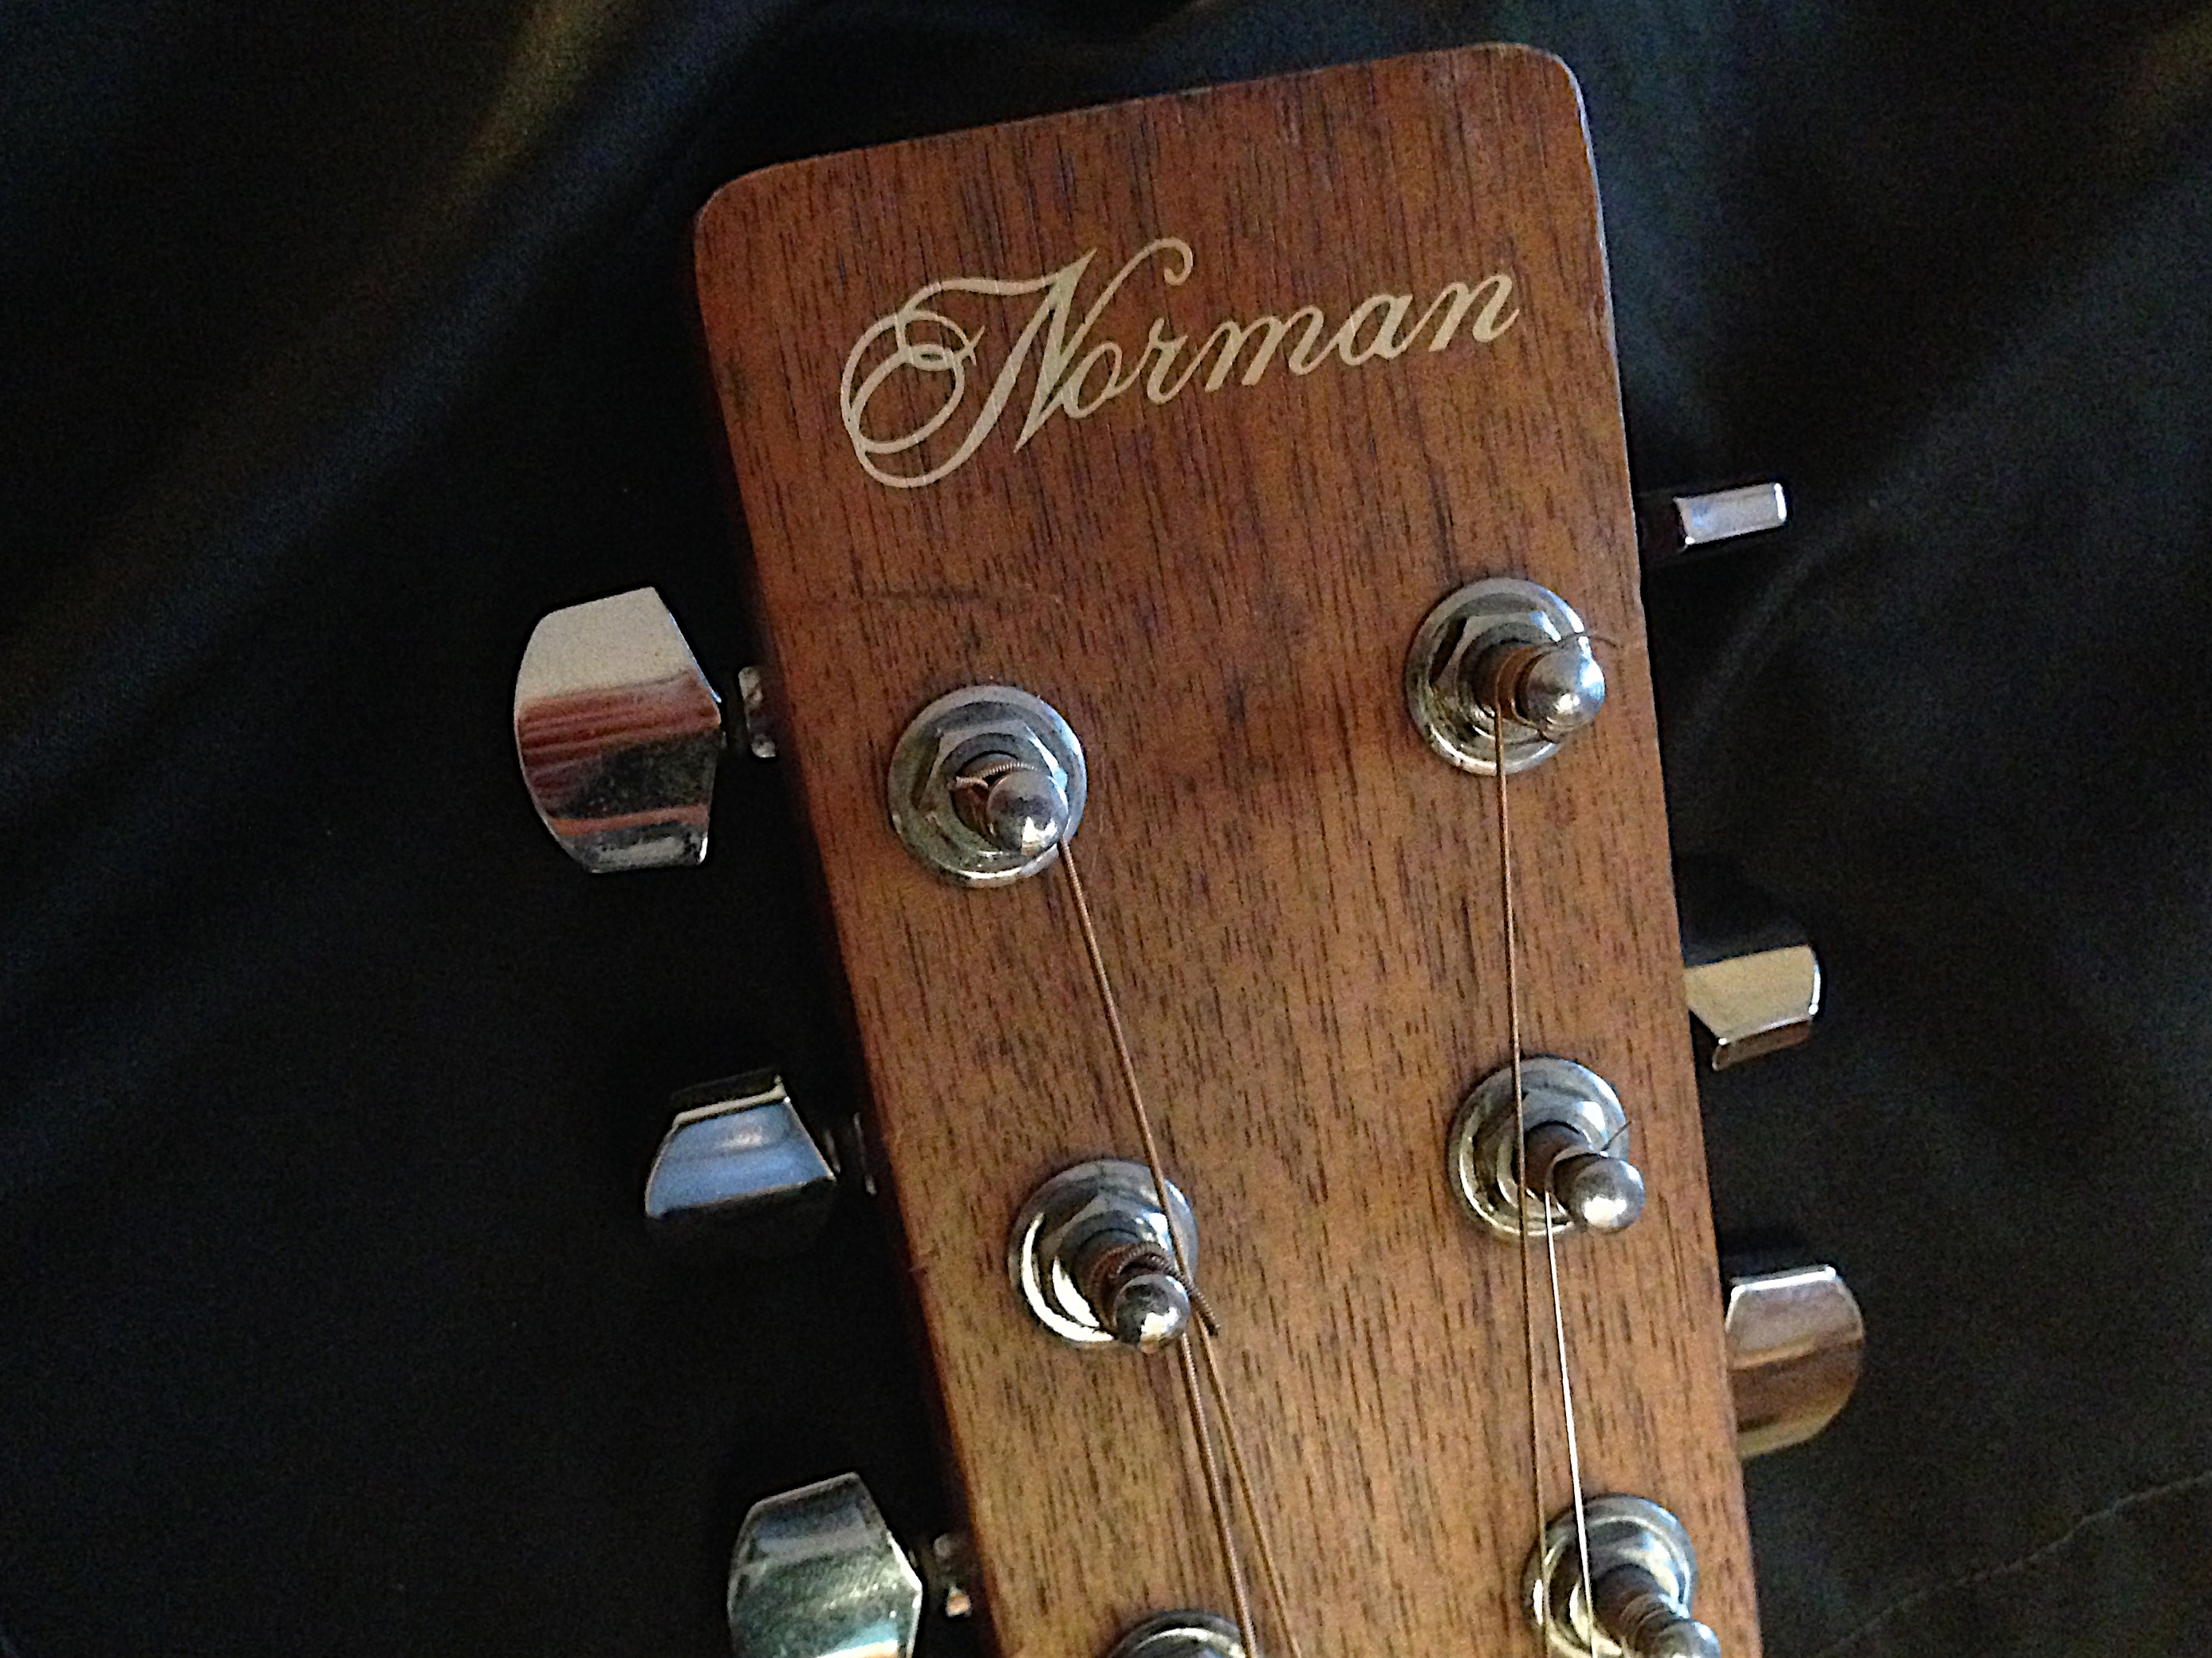
guitar, musical instrument, plucked string instruments, acoustic guitar, string instrument, electric guitar, ukulele, bass guitar